Lynching of Bud Rowland, Jim Henderson, and John Rolla

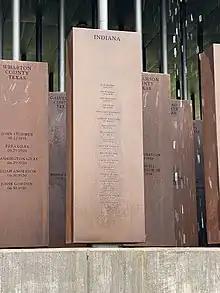
Equal Justice Initiative Marker at the National Memorial for Peace and Justice in Montgomery, Alabama. This marker, for Indiana, commemorates the three victims of this racial terror lynching.

The Equal Justice Initiative (EJI) commemorated the lynching of Bud Rowland, Jim Henderson, and John Rolla in their document, "Lynching in America: Confronting the Legacy of Racial Terror." The document reported lynchings that occurred in the Southern states, and states outside of the South where anti-Black violence was prevalent. The EJI also memorialized Rowland, Henderson, and Rolla in the National Memorial for Peace and Justice.